Cucuteni–Trypillia culture

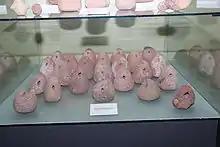
loom weights

The Cucuteni–Trypillia culture was a society of subsistence farmers. Cultivating the soil (using an ard or scratch plough), harvesting crops and tending livestock was probably the main occupation for most people. Typically for a Neolithic culture, the majority of their diet consisted of cereal grains. They cultivated club wheat, oats, rye, proso millet, barley and hemp, which were probably ground and baked as unleavened bread in clay ovens or on heated stones in the home. They also grew peas and beans, apricot, cherry plum and wine grapes – though there is no solid evidence that they actually made wine. There is also evidence that they may have kept bees.